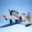
Label: airplane